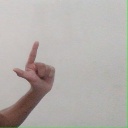
अक्षर: ल